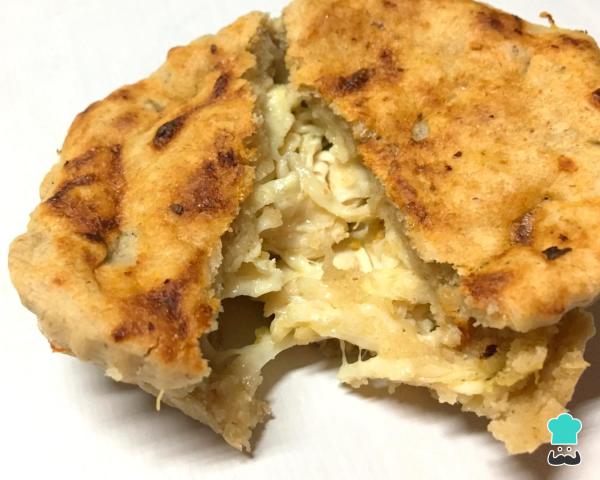
Una vez horneadas ya podrás degustar estas empanadillas con harina de avena de pollo y queso integrales tan sabrosas y fáciles de hacer.No te olvides de probar otras recetas de empanadillas con harina de diferentes tipos si no quieres o puedes usar la de trigo:Empanadas de quinoaEmpanada de plátano maduroEmpanadillas de atún sin glutenEmpanadas de yuca con polloMasa para empanadas sin gluten